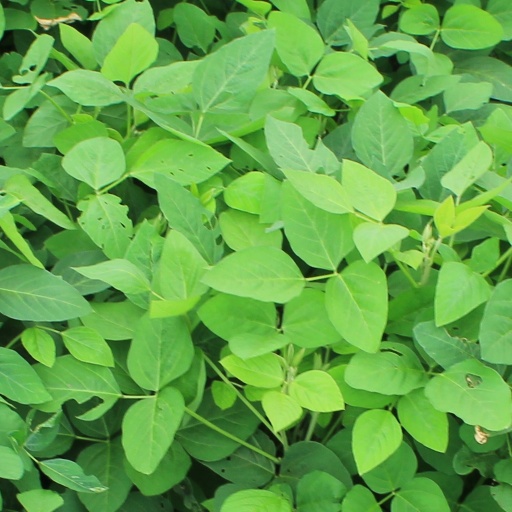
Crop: soybean